Dardanelles

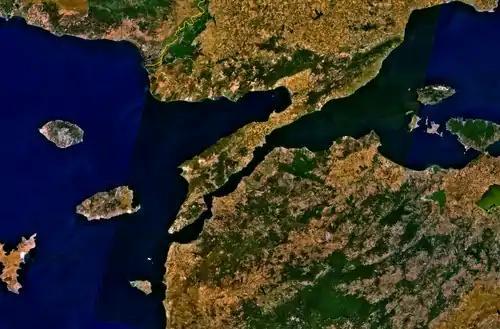
View of the Dardanelles taken from the Landsat 7 satellite in September 2006. The body of water on the left is the Aegean Sea, while the one on the upper right is the Sea of Marmara. The Dardanelles is the tapered waterway running diagonally between the two seas, from the northeast to the southwest. The long, narrow upper peninsula on the northern shores of the strait is Gallipoli, and constitutes the banks of the continent of Europe, while the lower peninsula is Troad and constitutes the banks of the continent of Asia. The city of Çanakkale is visible along the shores of the lower peninsula, centered at the only point where a sharp outcropping juts into the otherwise-linear Dardanelles.

The Dardanelles, also known as the Strait of Gallipoli (after the Gallipoli peninsula) and in classical antiquity as the Hellespont, is a narrow, natural strait and internationally significant waterway in northwestern Turkey that forms part of the continental boundary between Asia and Europe and separates Asian Turkey from European Turkey. Together with the Bosporus, the Dardanelles forms the Turkish Straits.